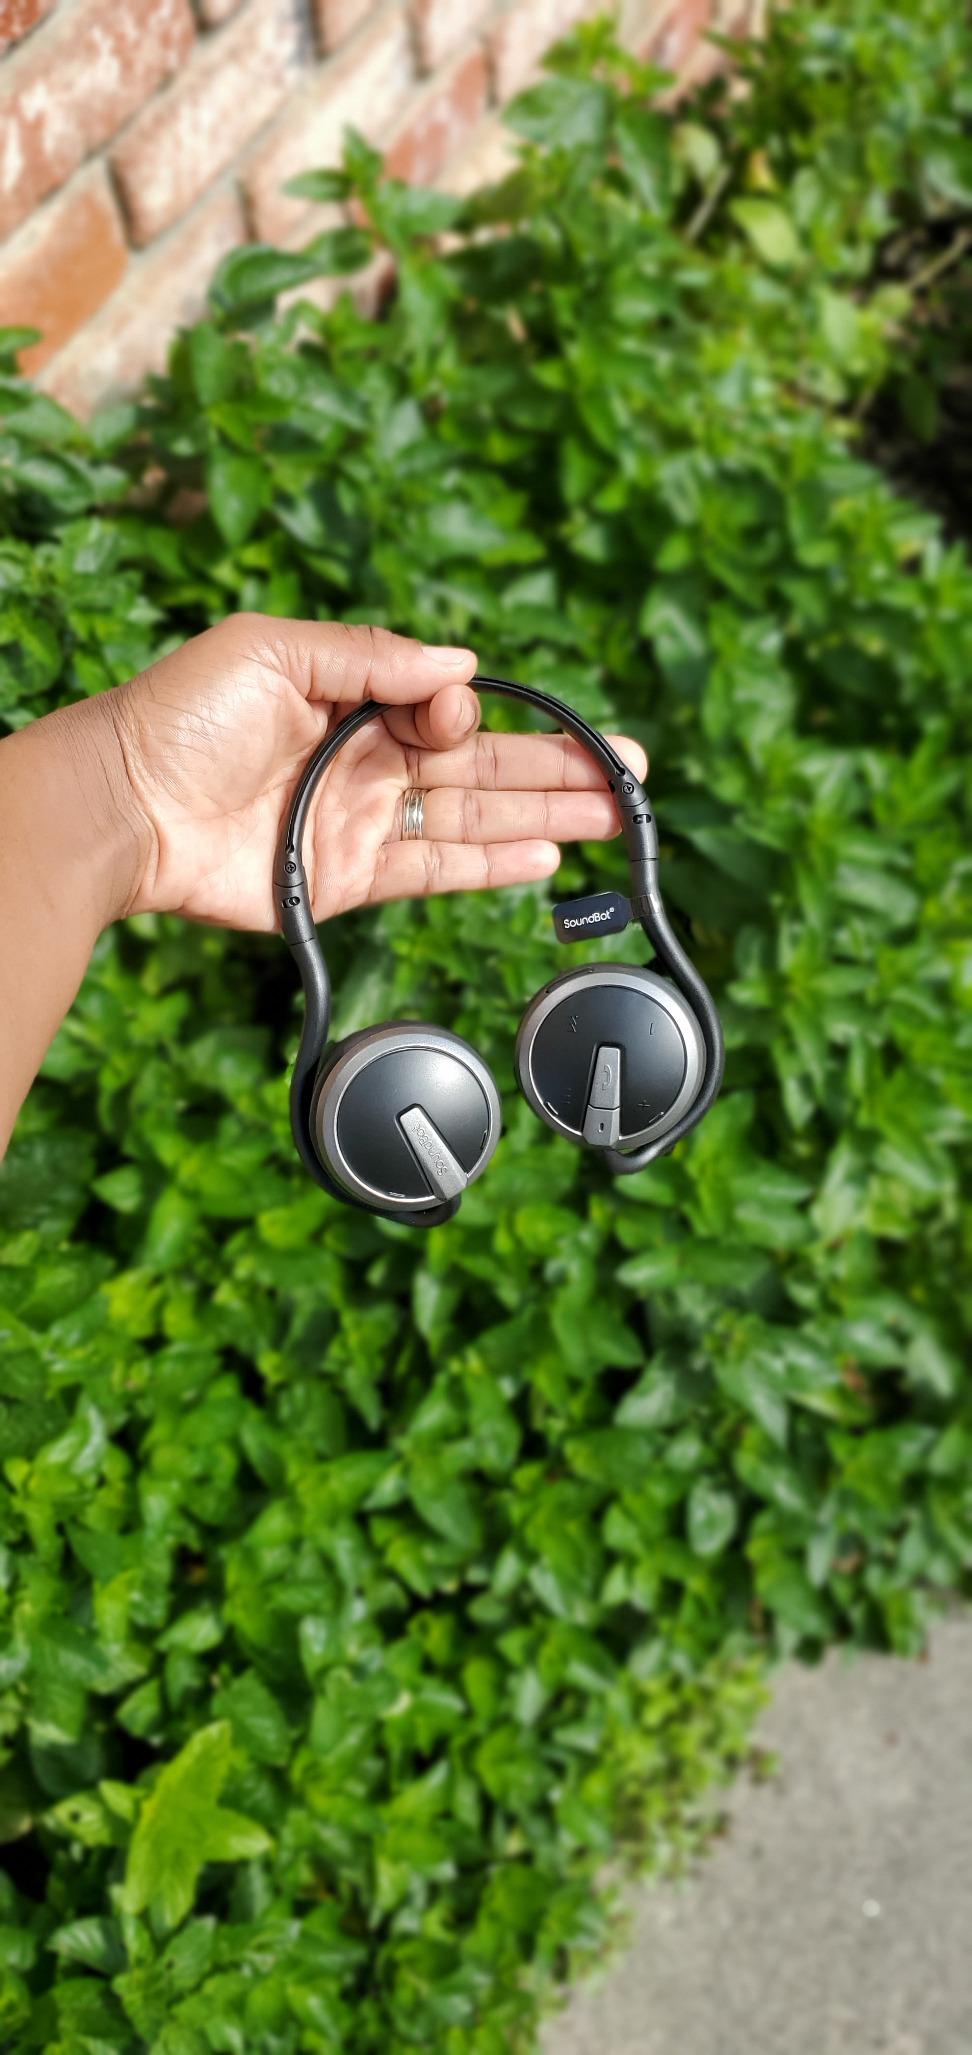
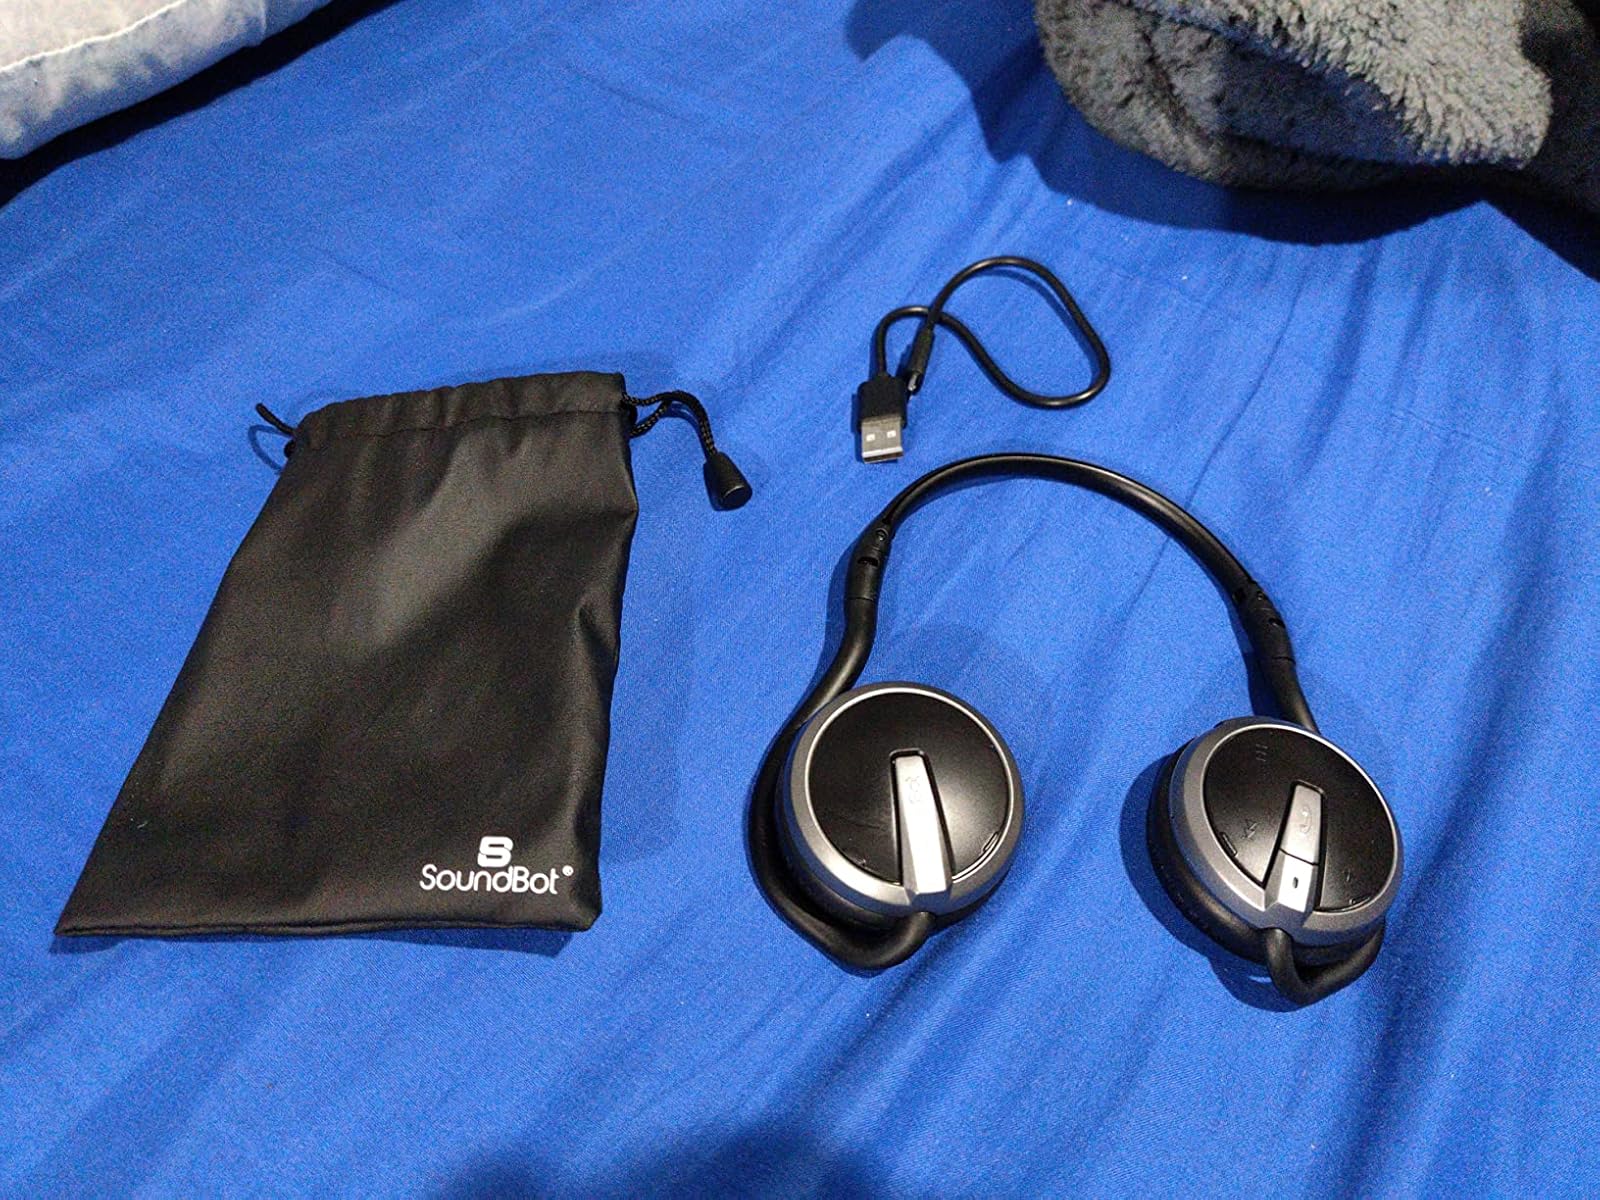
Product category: headphones
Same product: yes